Tukaram (film)

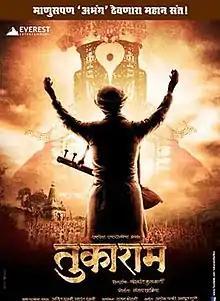
Theatrical poster for Tukaram

Tukaram is a 2012 Marathi biopic on the life of Saint Tukaram, who was a 17th-century Varkari saint, spiritual poet and devotee of Vitthala. The film was directed by Chandrakant Kulkarni.